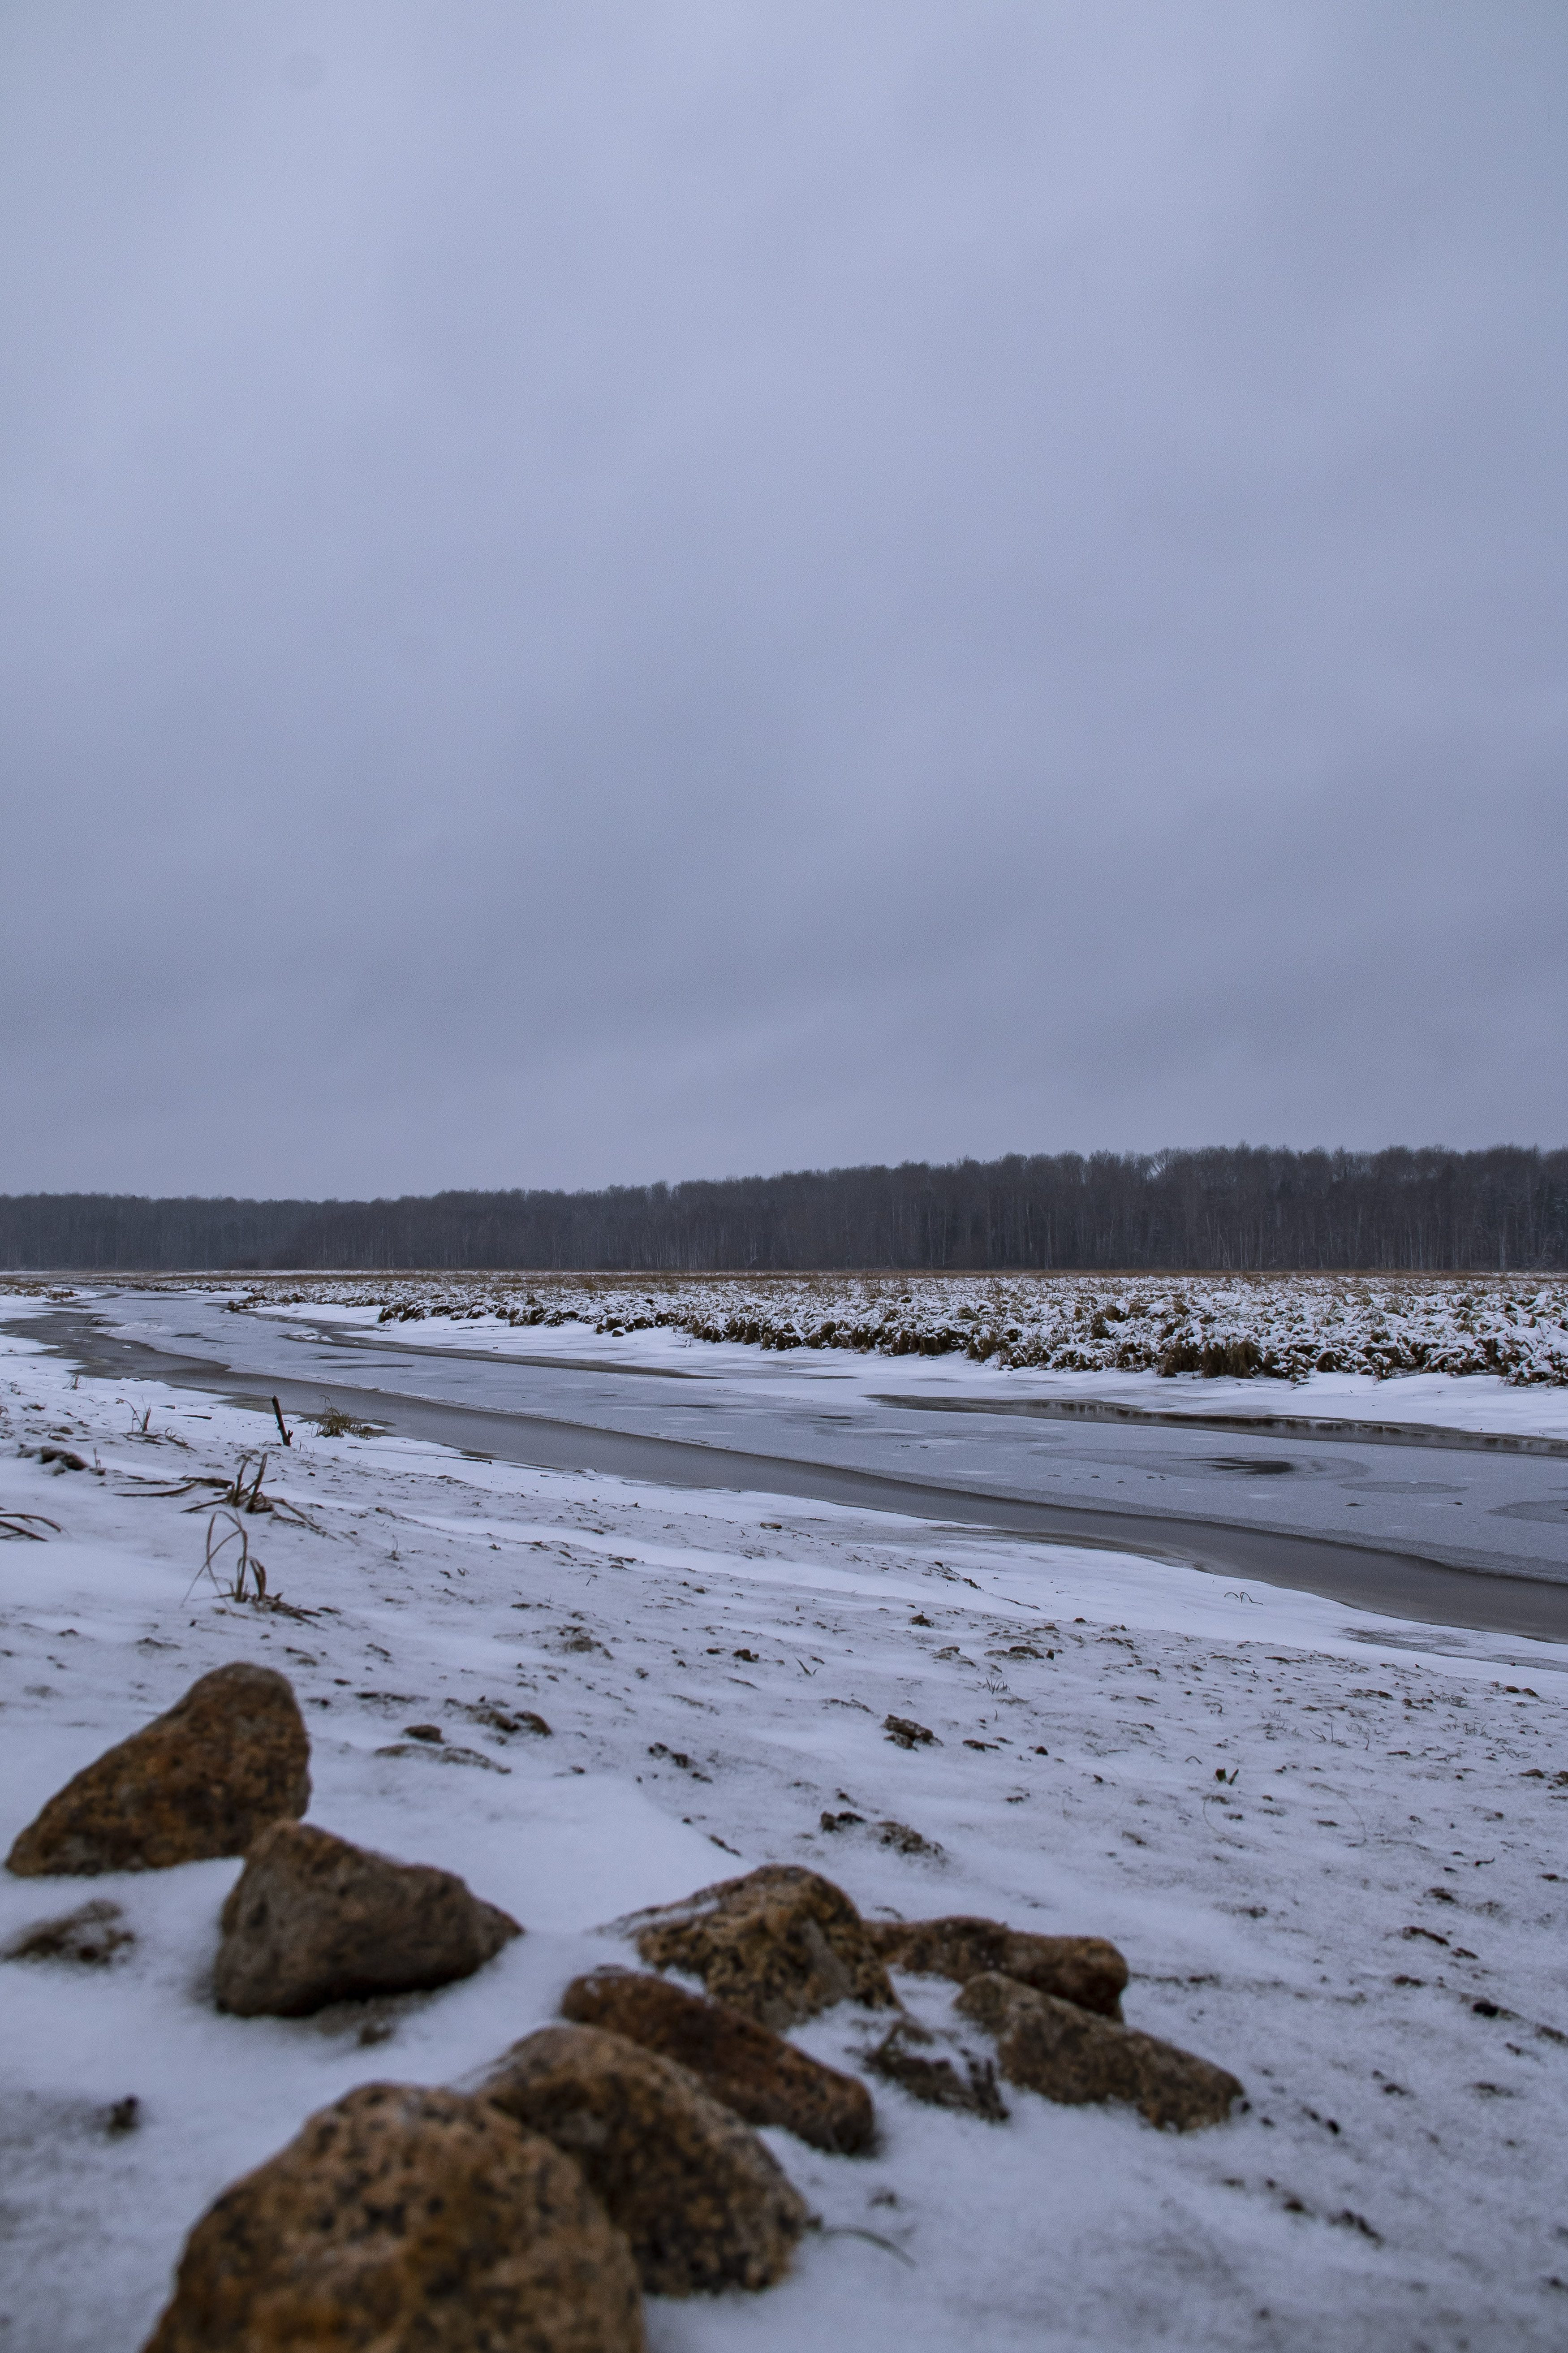
river, winter, snow, shore, cold, landscape, sea, water, sky, ocean, coast, natural environment, wave, beach, rock, tide, mudflat, coastal and oceanic landforms, horizon, wind wave, calm, cloud, sand, bay, sound, vacation, tide pool, ice, wind